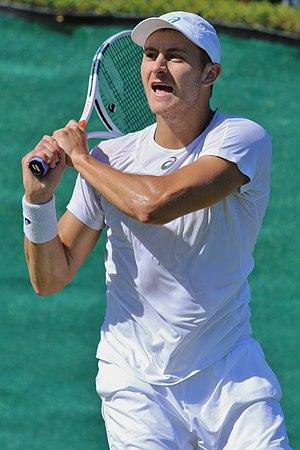
Brayden Schnur, né le 4 juillet 1995 à Pickering, est un joueur de tennis canadien, professionnel depuis 2016.